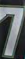
Number: 7